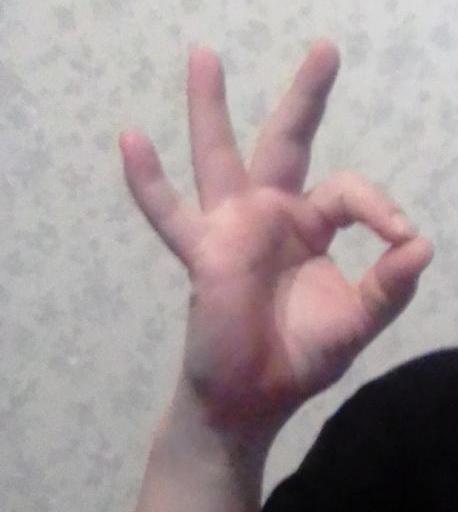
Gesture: ok